Graduated pipette

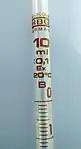

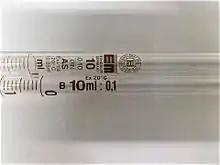
Two classes of the accuracy of classification. Class AS and Class B

Class A: The error limits of this class of glass volumetric equipment is specified by DIN EN ISO 9712, which applies both to Class A itself and to other classes that have a similar designation, such as Class AS.